John Herivel

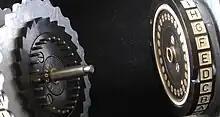
Two Enigma rotors showing electrical contacts, stepping ratchet (on the left) and notch (on the right-hand rotor opposite letter D).

Herivel had an insight in February 1940 that some lazy German code clerks might give away the Enigma's ring settings ("Ringstellung") in their first message of the day. If there were several lazy clerks, the first message "Grundstellung"s would not be random but would have a clustering around the "Ringstellung". The insight became known as the "Herivel tip". It was not needed at the time because the Luftwaffe was doubly-enciphering their message keys so techniques such as Zygalski sheets could be used. In May 1940, the Germans stopped the doubly-enciphered keys. Other methods becoming ineffective, Bletchley Park started using the Herivel tip to break Luftwaffe traffic. It continued to be the main method until the bombe was delivered in August 1940.